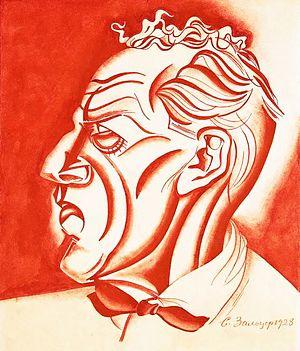
Iakov Aleksandrovitch Protazanov est un réalisateur, scénariste, acteur et producteur de cinéma russe et soviétique né le 4 février 1881 à Moscou, mort le 9 août 1945 à Moscou.